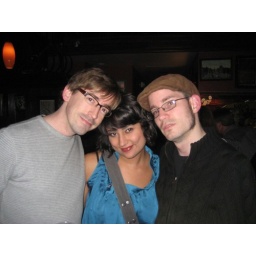
boys in glasses part 2